Roderick Mackenzie (Jacobite)

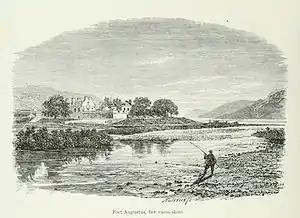
Fort Augustus

Roderick Mackenzie was a Jacobite soldier who was killed during the tumultuous aftermath of the Jacobite rising of 1745 while acting as a body double for the Jacobite leader Charles Edward Stuart, also known as Bonnie Prince Charlie, in July 1746.